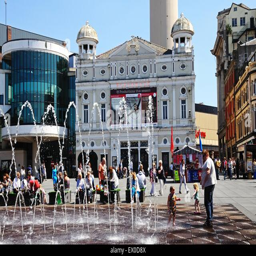
theater with fountains in the foreground and people enjoying the summer sunshine